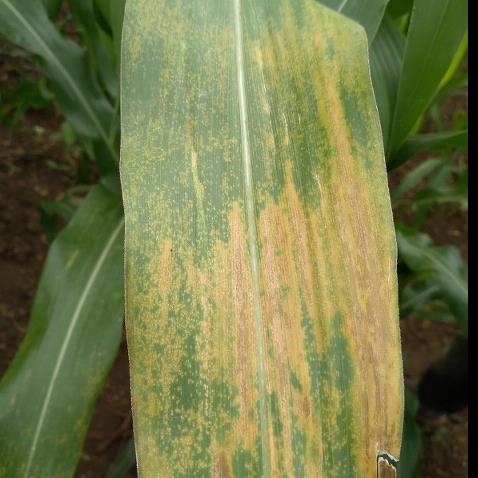
Crop: Maize
Condition: rust-d